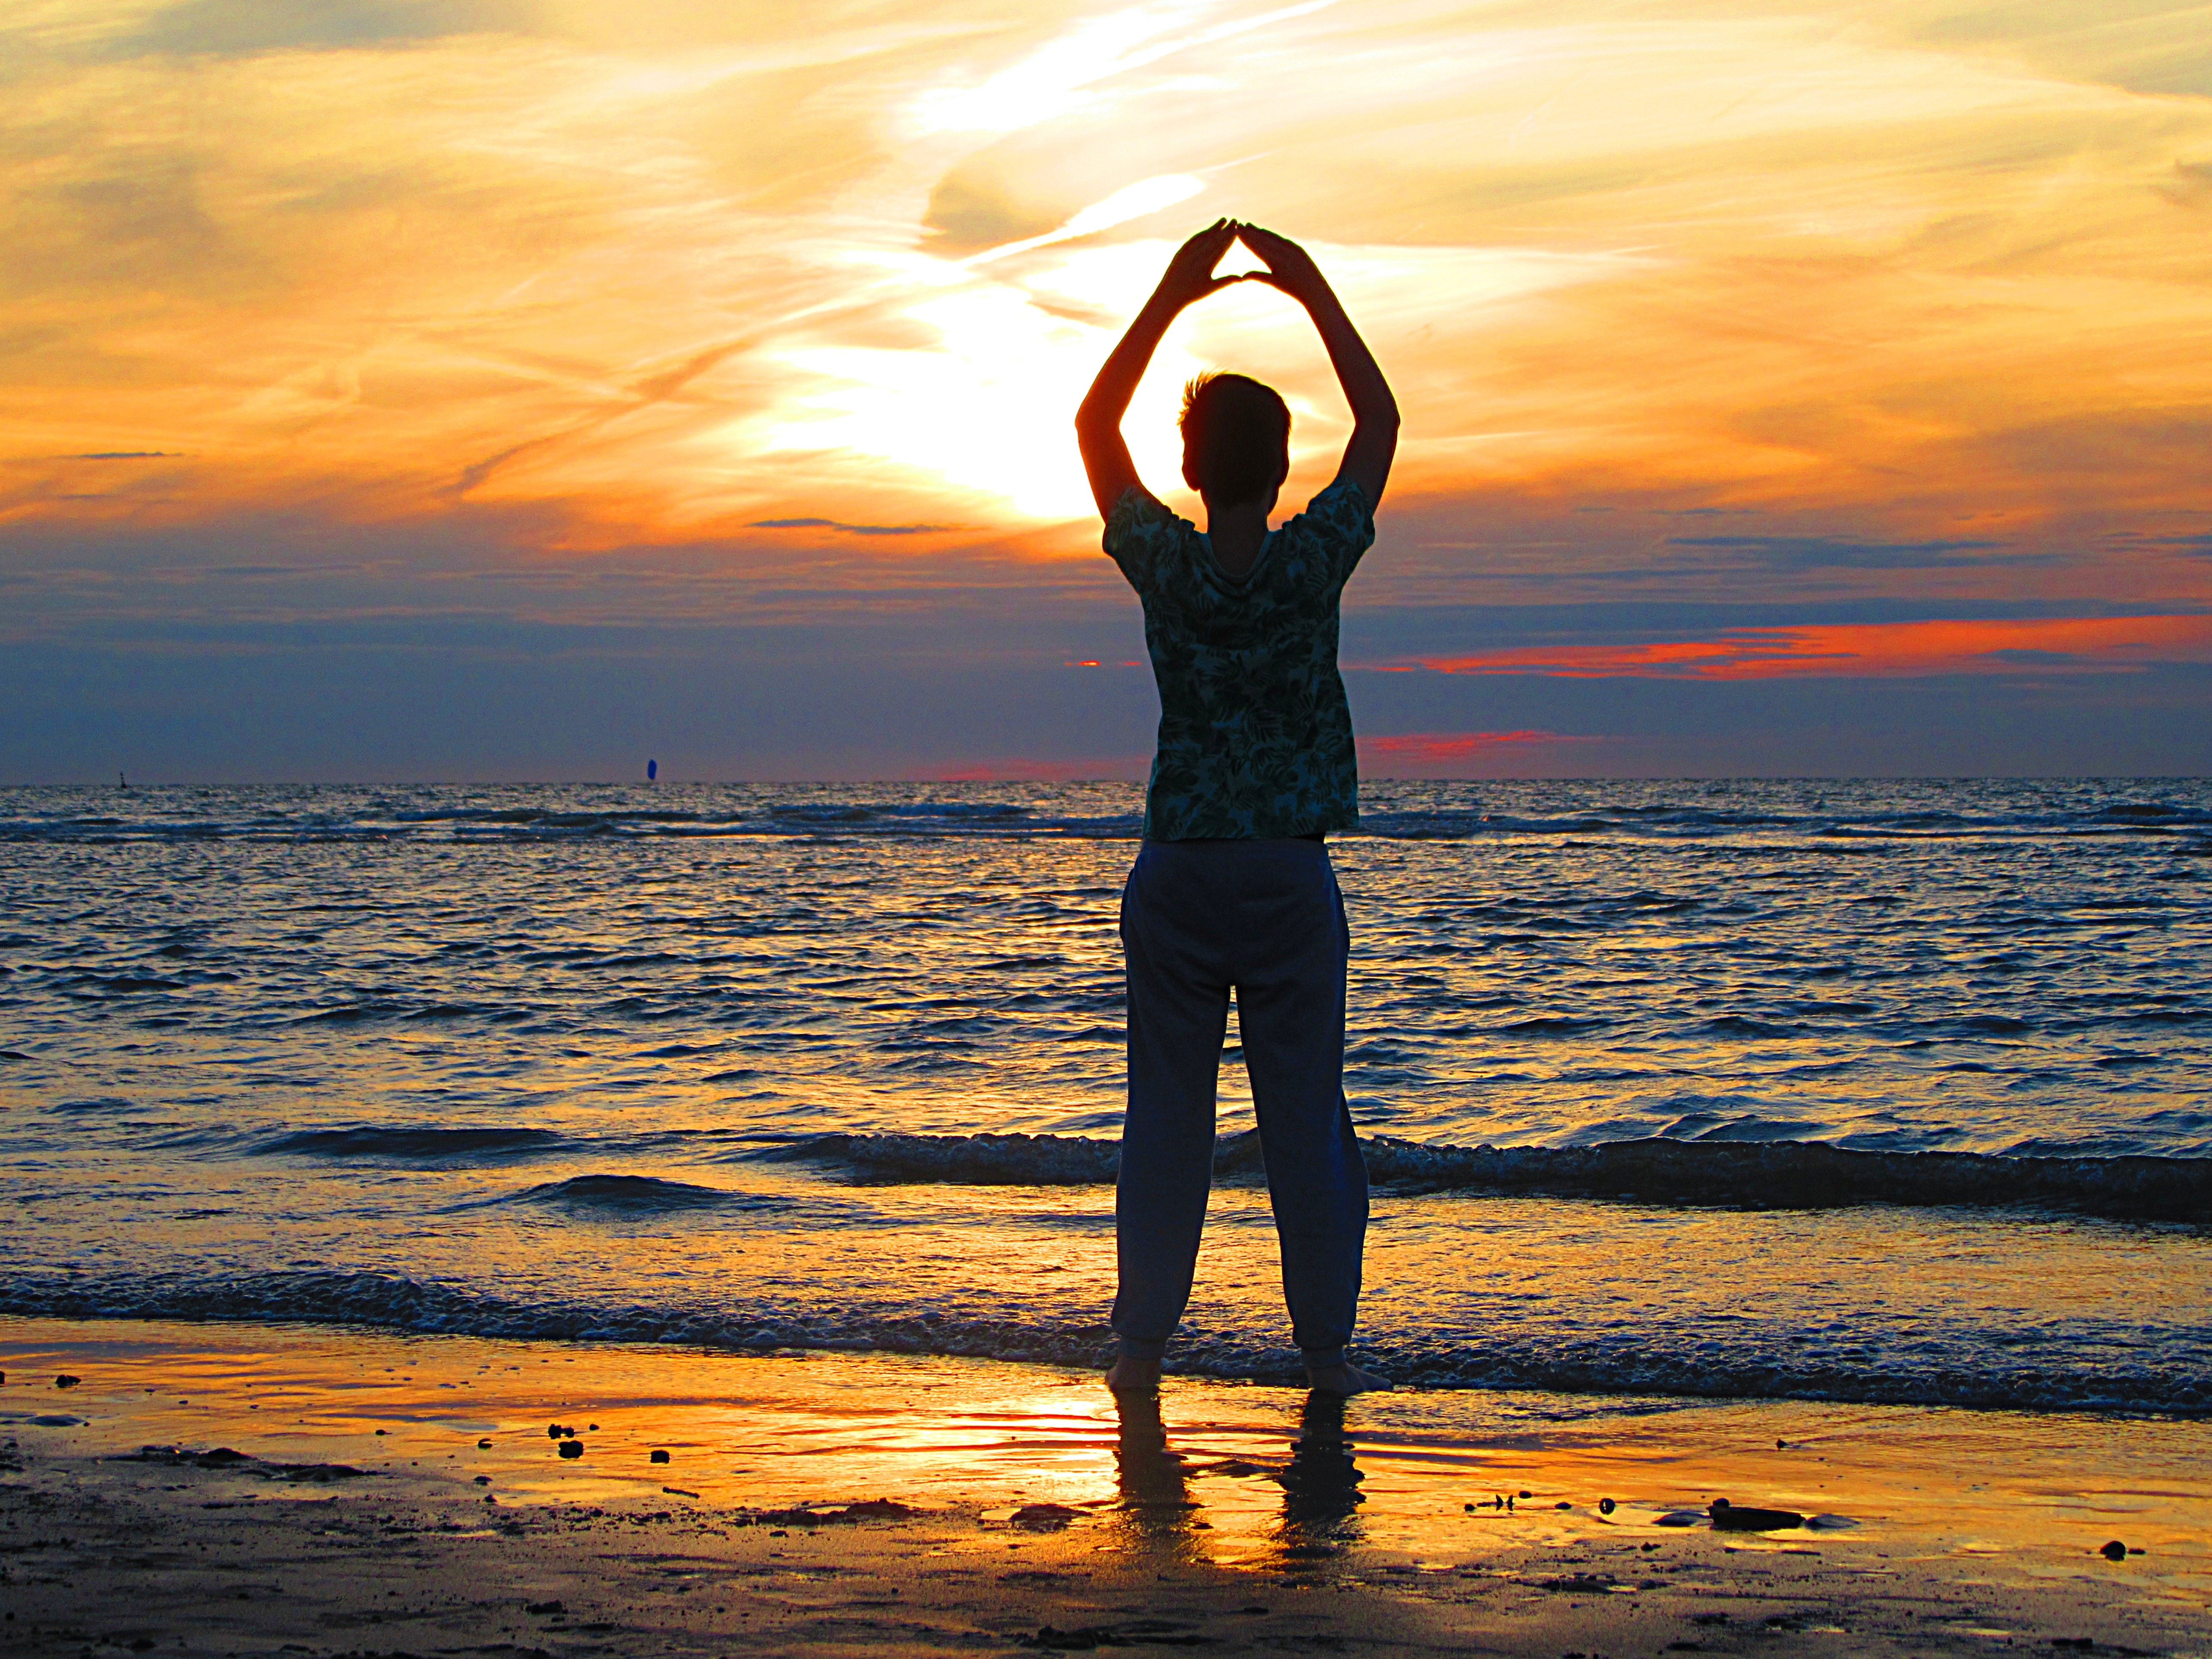
watch, beach, sea, coast, ocean, horizon, silhouette, cloud, sun, sunrise, sunset, sunlight, morning, wave, boy, dawn, dusk, evening, reflection, child, waves